2014 KBS Drama Awards

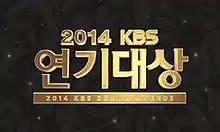

The 2014 KBS Drama Awards, presented by Korean Broadcasting System (KBS), took place on December 31, 2014 in Yeouido, Seoul. It was hosted by actors Kim Sang-kyung, Park Min-young and Seo In-guk.